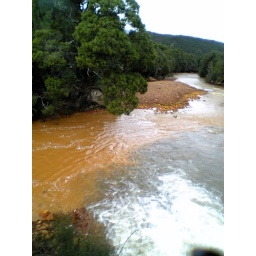
Yellow tailings water mixing with black tannin water beside ABT railway